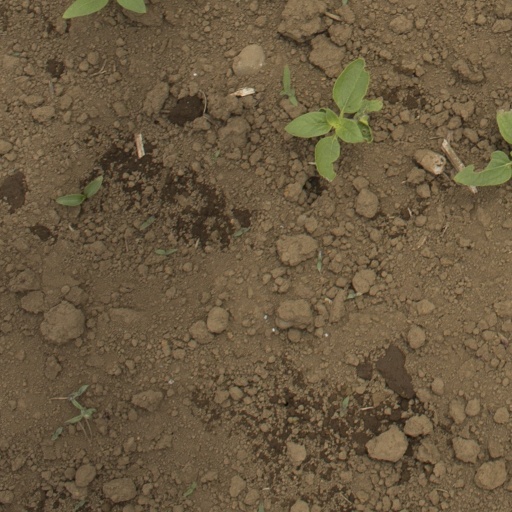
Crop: Jerusalem artichoke